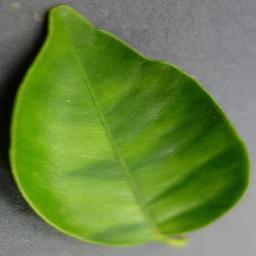
Label: Orange___Haunglongbing_(Citrus_greening)